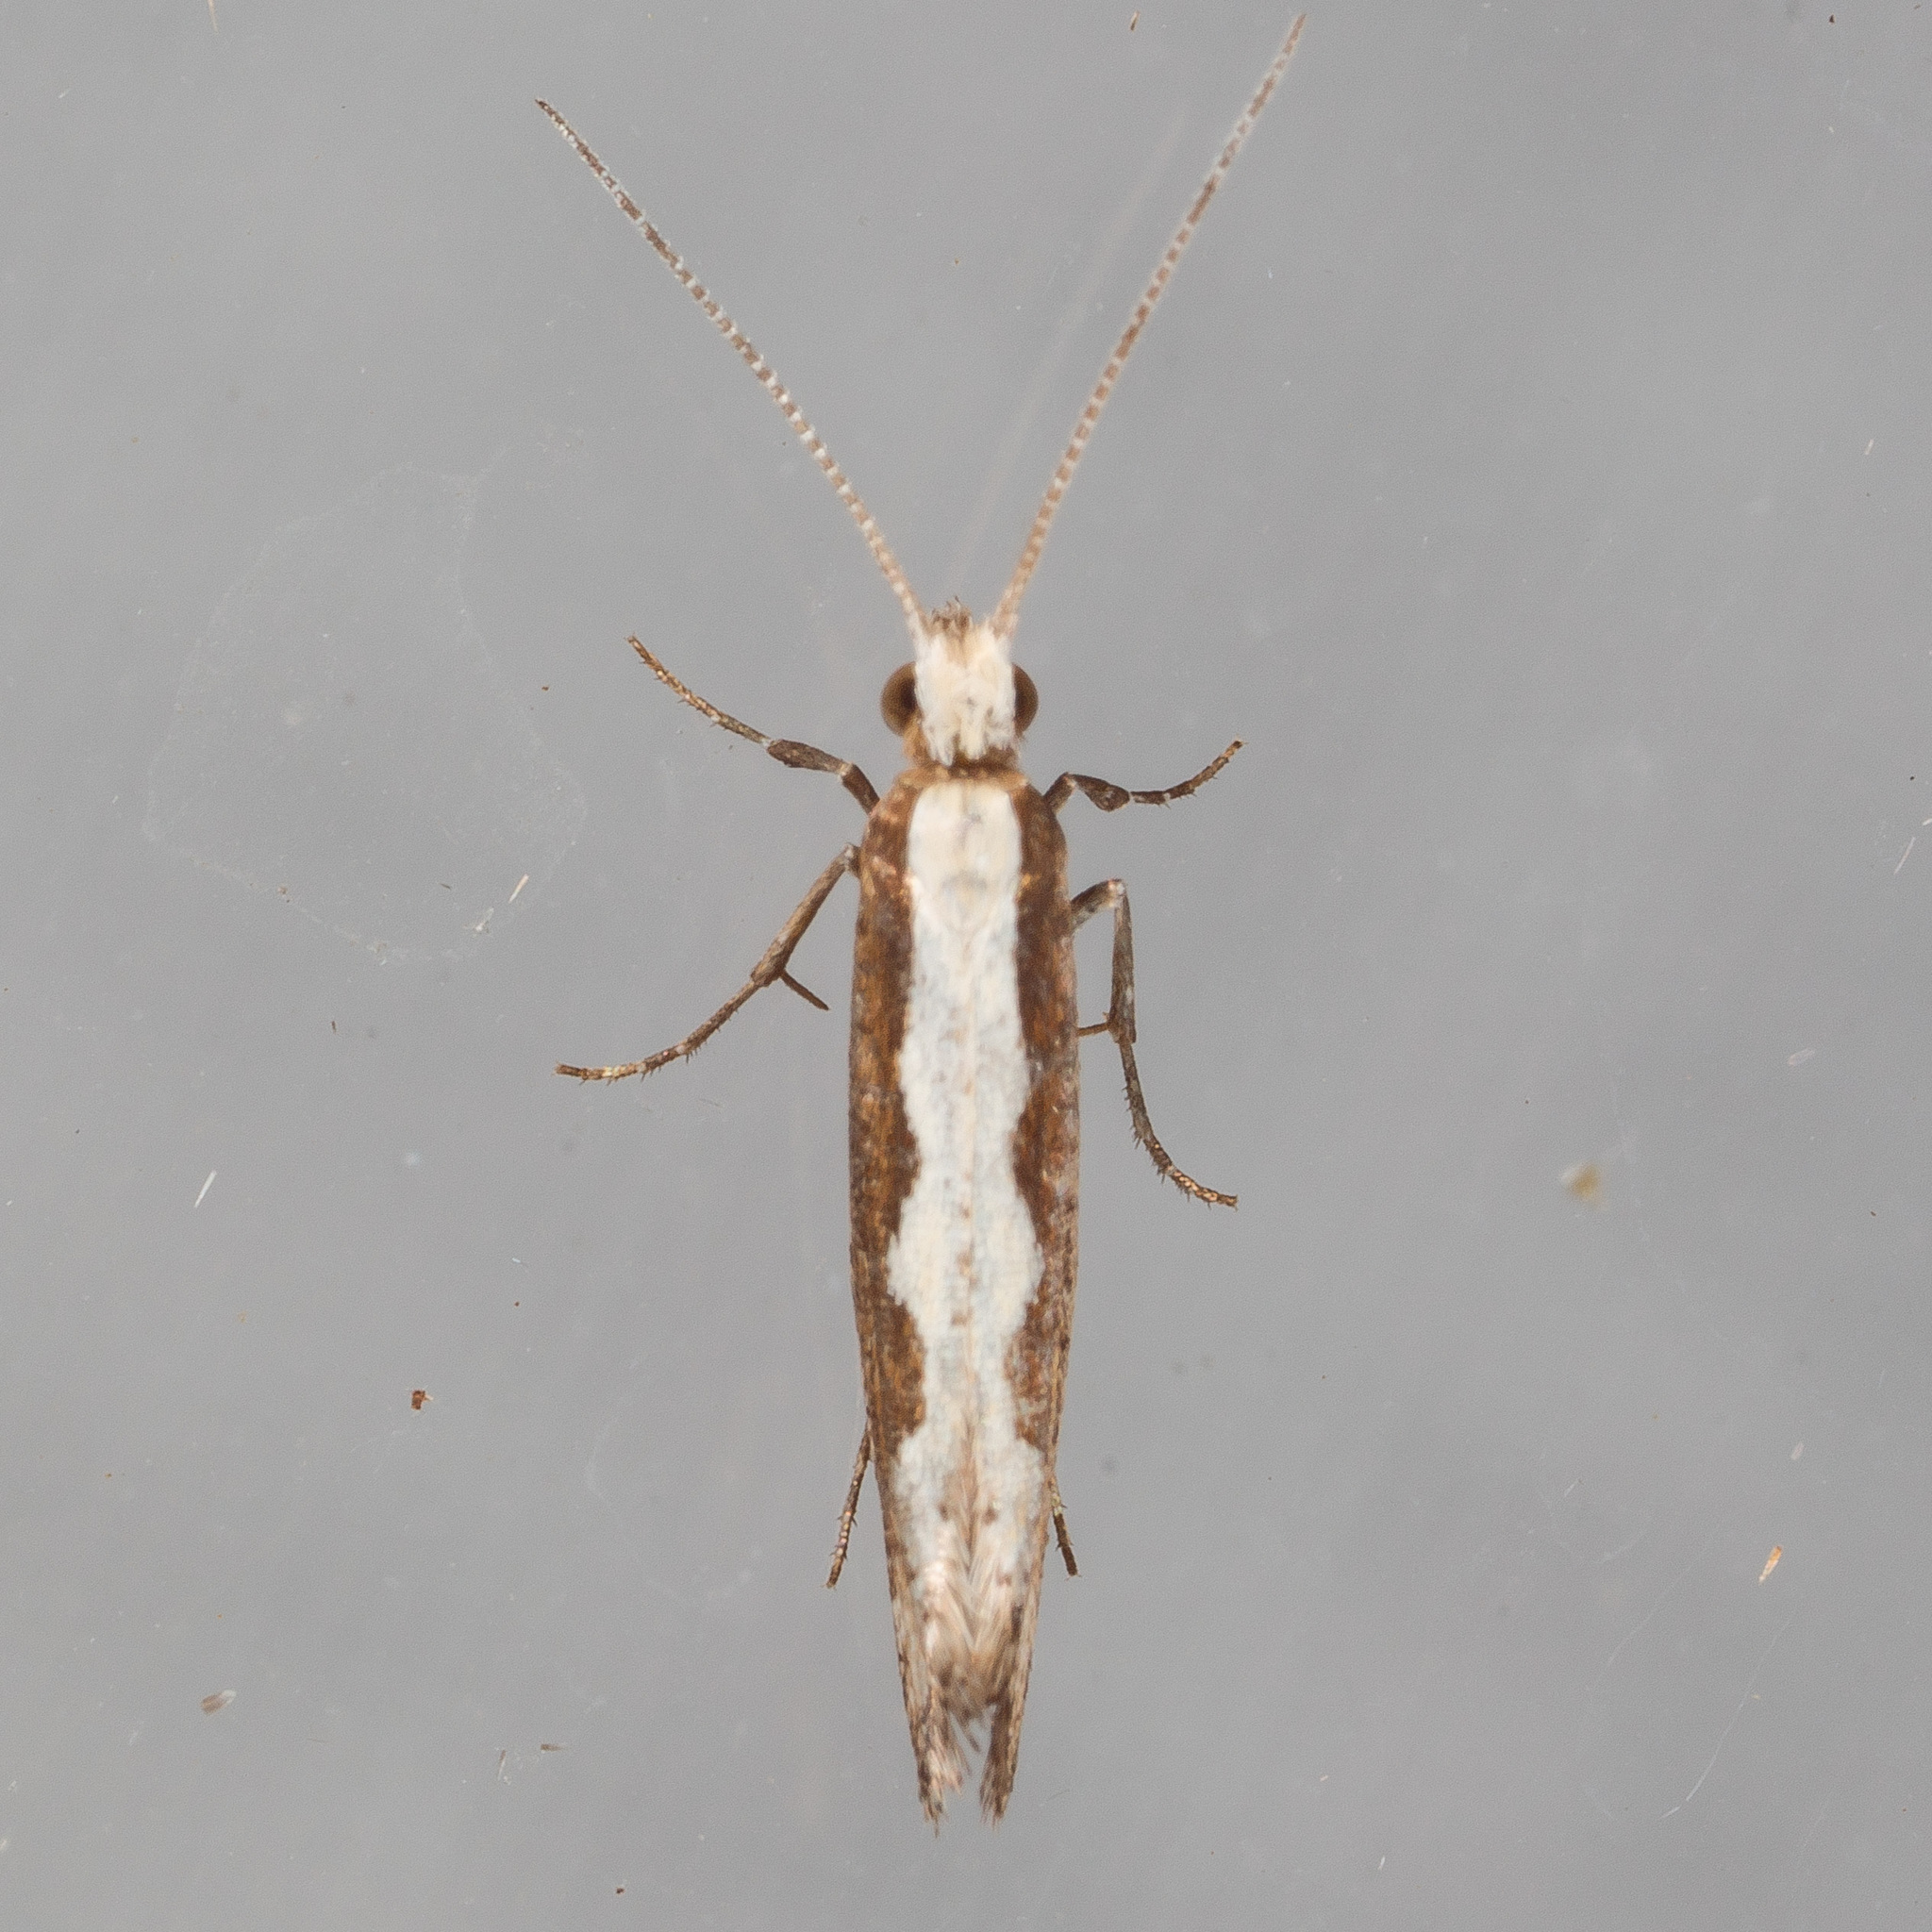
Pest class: diamondback_moth